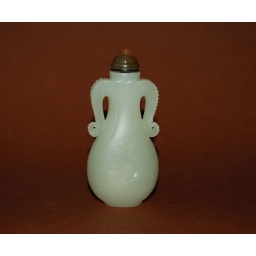
Snuff bottle in pure white jade, Mogul Style - Qing Dynasty